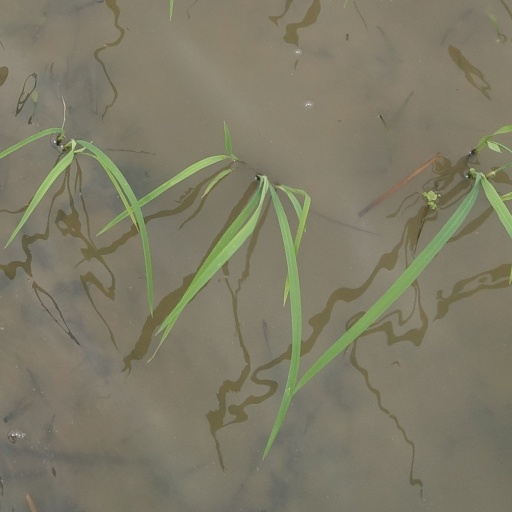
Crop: rice